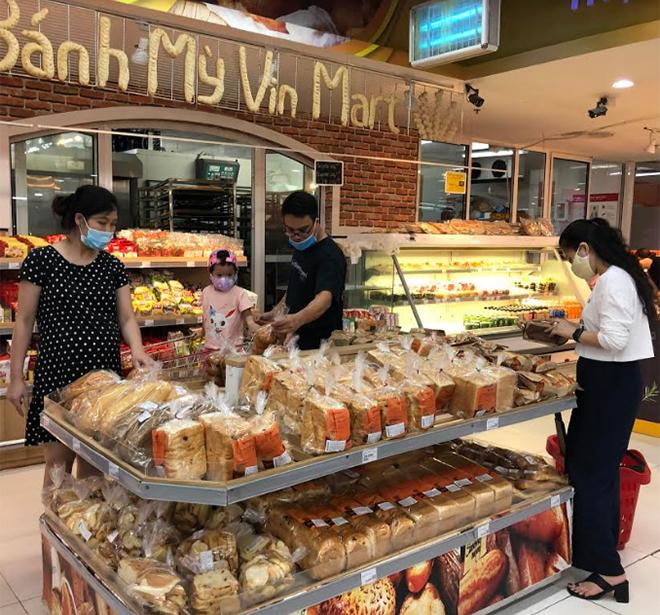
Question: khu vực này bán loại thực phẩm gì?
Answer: bánh mì các loại